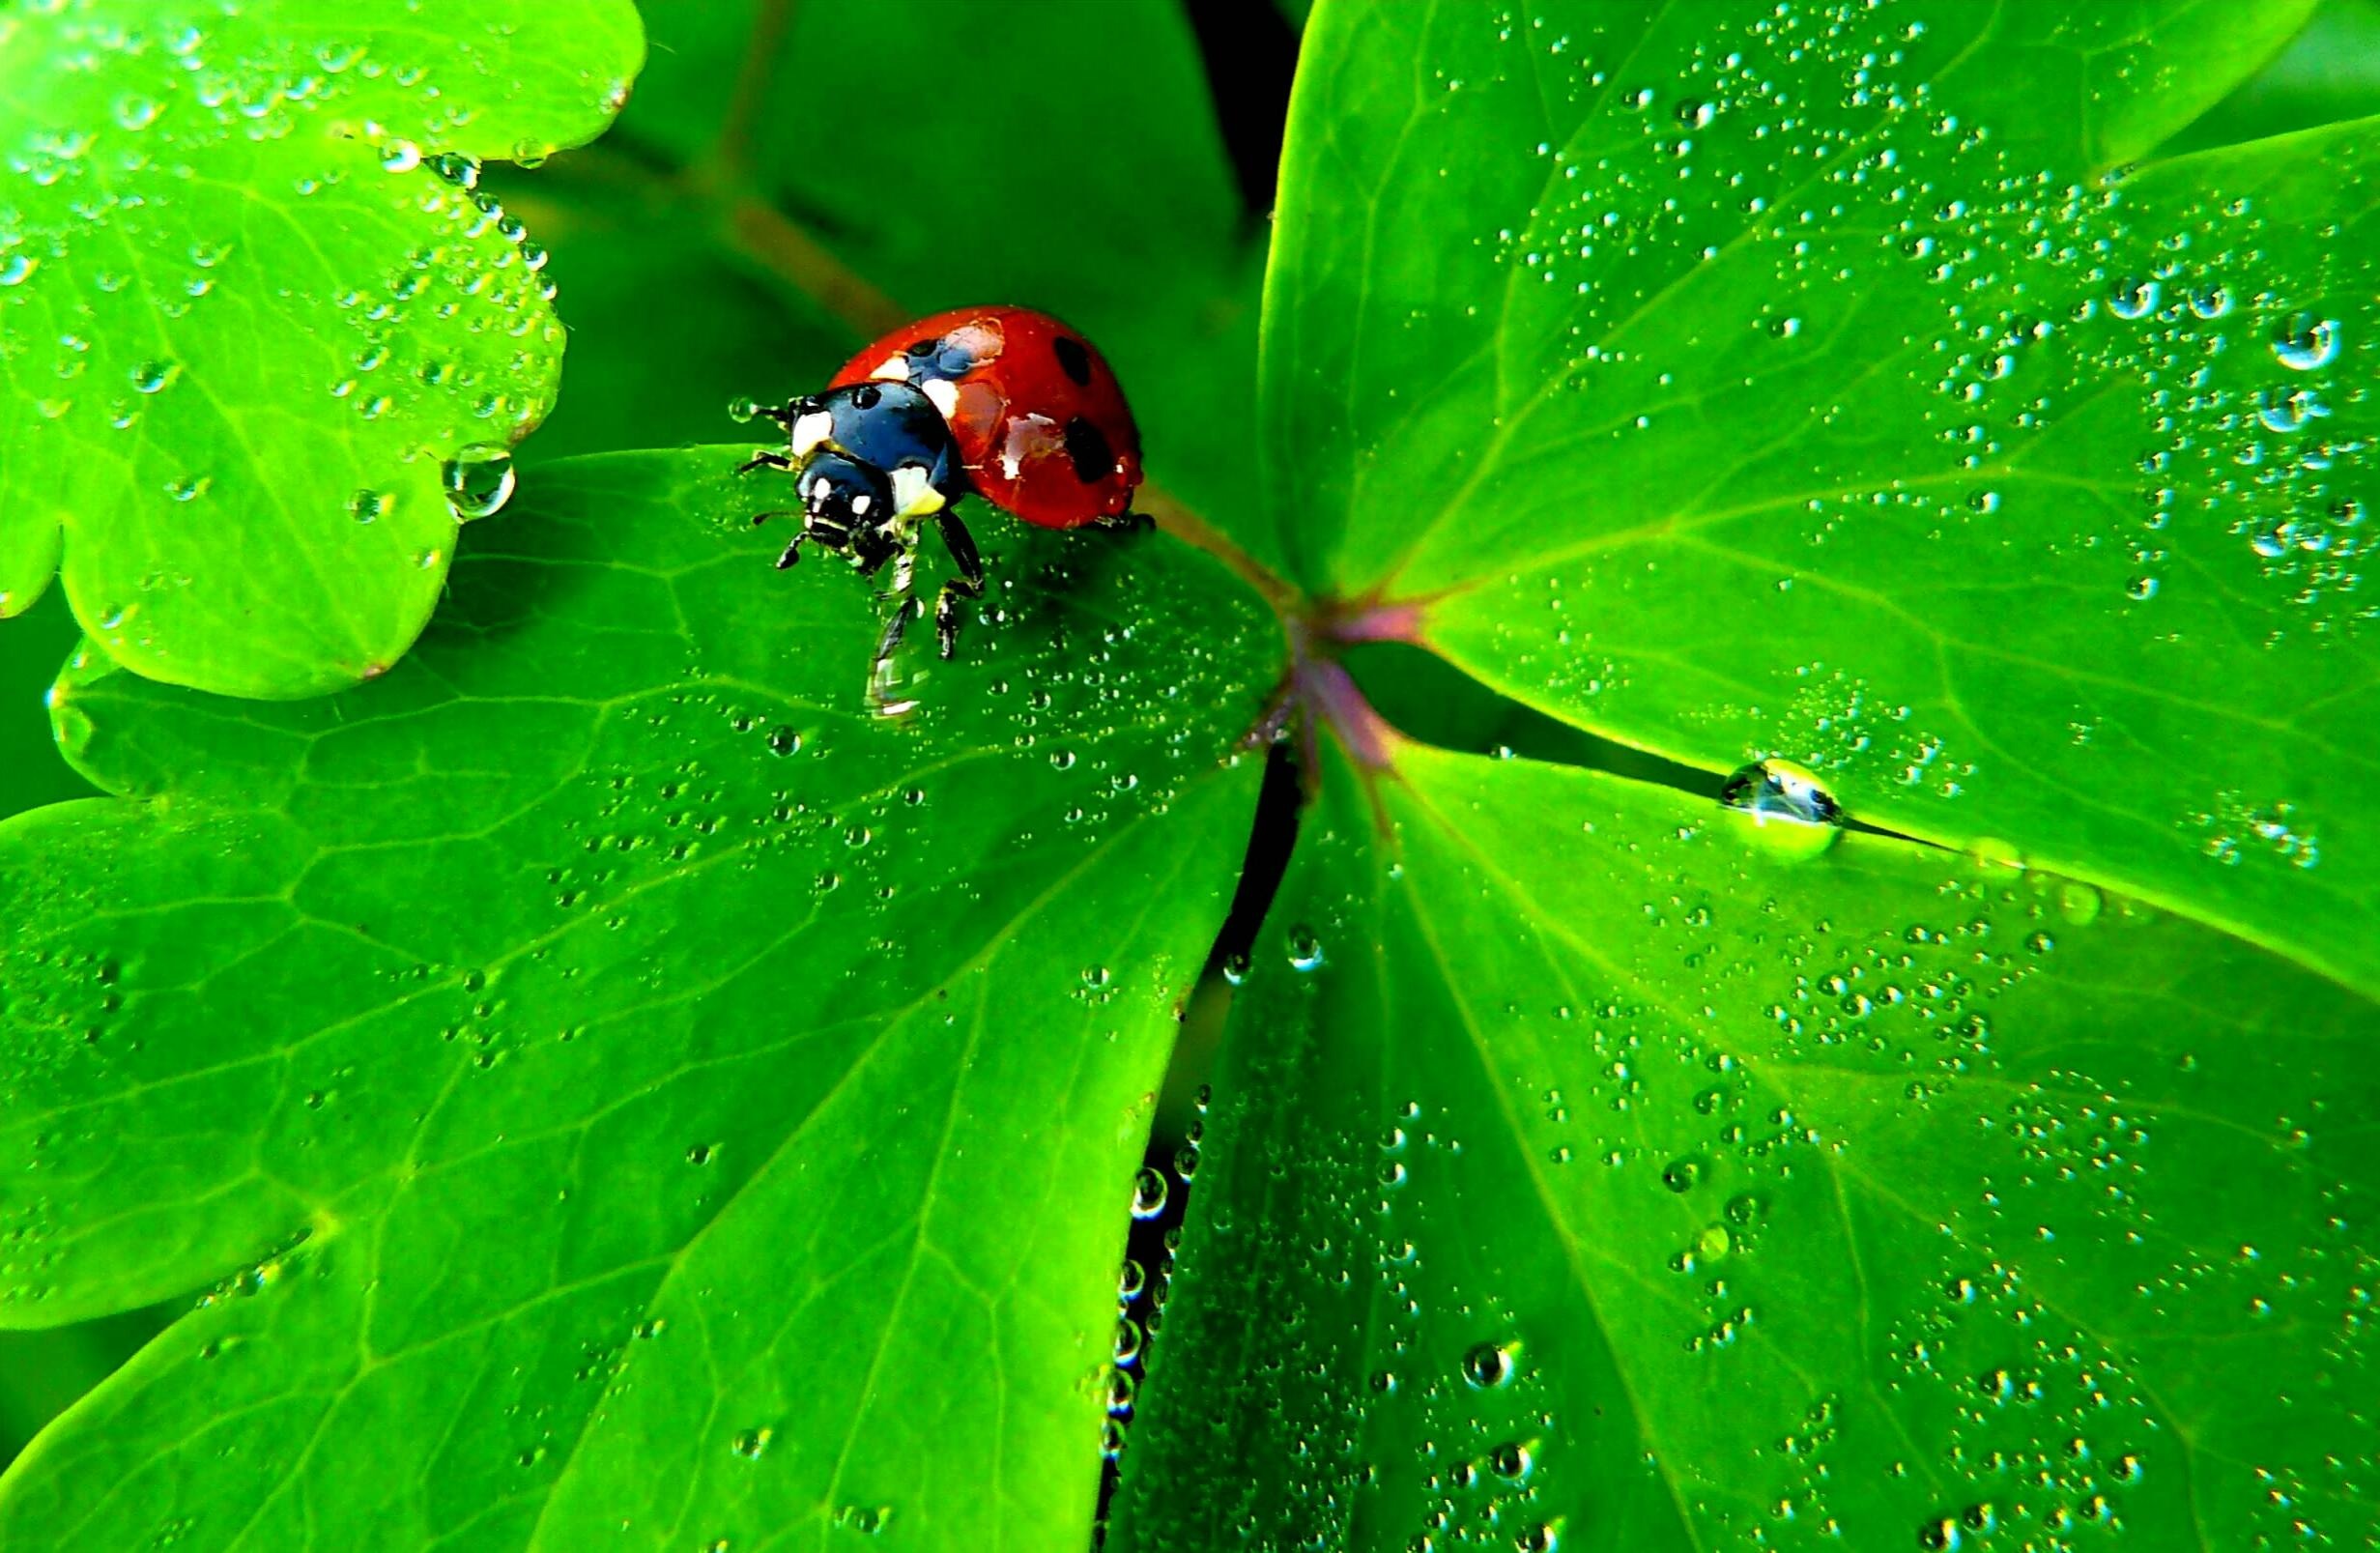
water, nature, dew, plant, photography, leaf, flower, green, red, insect, macro, ladybug, contrast, garden, close, flora, fauna, ladybird, invertebrate, close up, spotted, dewdrop, animals, beetle, luck, tender, drop of water, points, moisture, morgentau, macro photography, lucky charm, leaf beetle, insect photo, grass green, color contrast, plant leaf, complementary colors, filligran